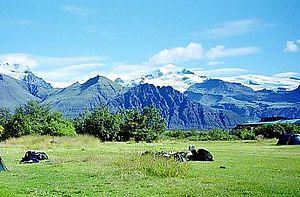
L'Islande compte trois parcs nationaux.